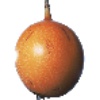
Label: Granadilla 1